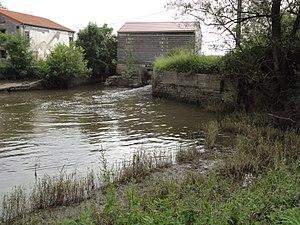
Marainviller (M-et-M) moulin sur la Vezouze This building is indexed in the Base Mérimée, a database of architectural heritage maintained by the French Ministry of Culture,
Marainviller est une commune française située dans le département de Meurthe-et-Moselle en région Grand Est.
La Vezouze est une rivière française qui coule dans le département de Meurthe-et-Moselle, en région Grand Est. Elle est un affluent de la Meurthe en rive droite, donc un sous-affluent du Rhin par la Moselle.